Gil Reese

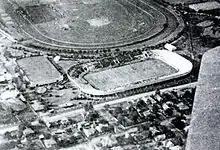
Fair Park Stadium, place of the Texas game, circa 1922

The following game against Texas at the Texas State Fair saw the Commodores win 20 to 10. Reese was the widely accepted player of the game, scoring all three of Vanderbilt's touchdowns, breaking tackles and sprinting past the Texas defense. After a fumble recovery by Hek Wakefield at the 25-yard line, Reese eventually punched it in off-tackle for the game's first touchdown as Vanderbilt led 7 to 3. The second score came later after captain Jess Neely broke a streak of lethargic offense, running back a 30-yard punt return. Starting from the 40-yard line, this drive was credited to Reese. After two Vanderbilt runs, one of about ten yards around end from Scotty Neill and another of about four yards through the middle from Doc Kuhn, Reese jetted around the end, "slipping here, twirling there," for a 46-yard touchdown. In the second half, Neely hit Lynn Bomar on a long pass that went twenty-three yards in the air, with Bomar running for some twenty more and down close to the goal. Reese ran it in on the next play, and the try was good. Vanderbilt 20, Texas 10. Reese also got an interception against Texas.